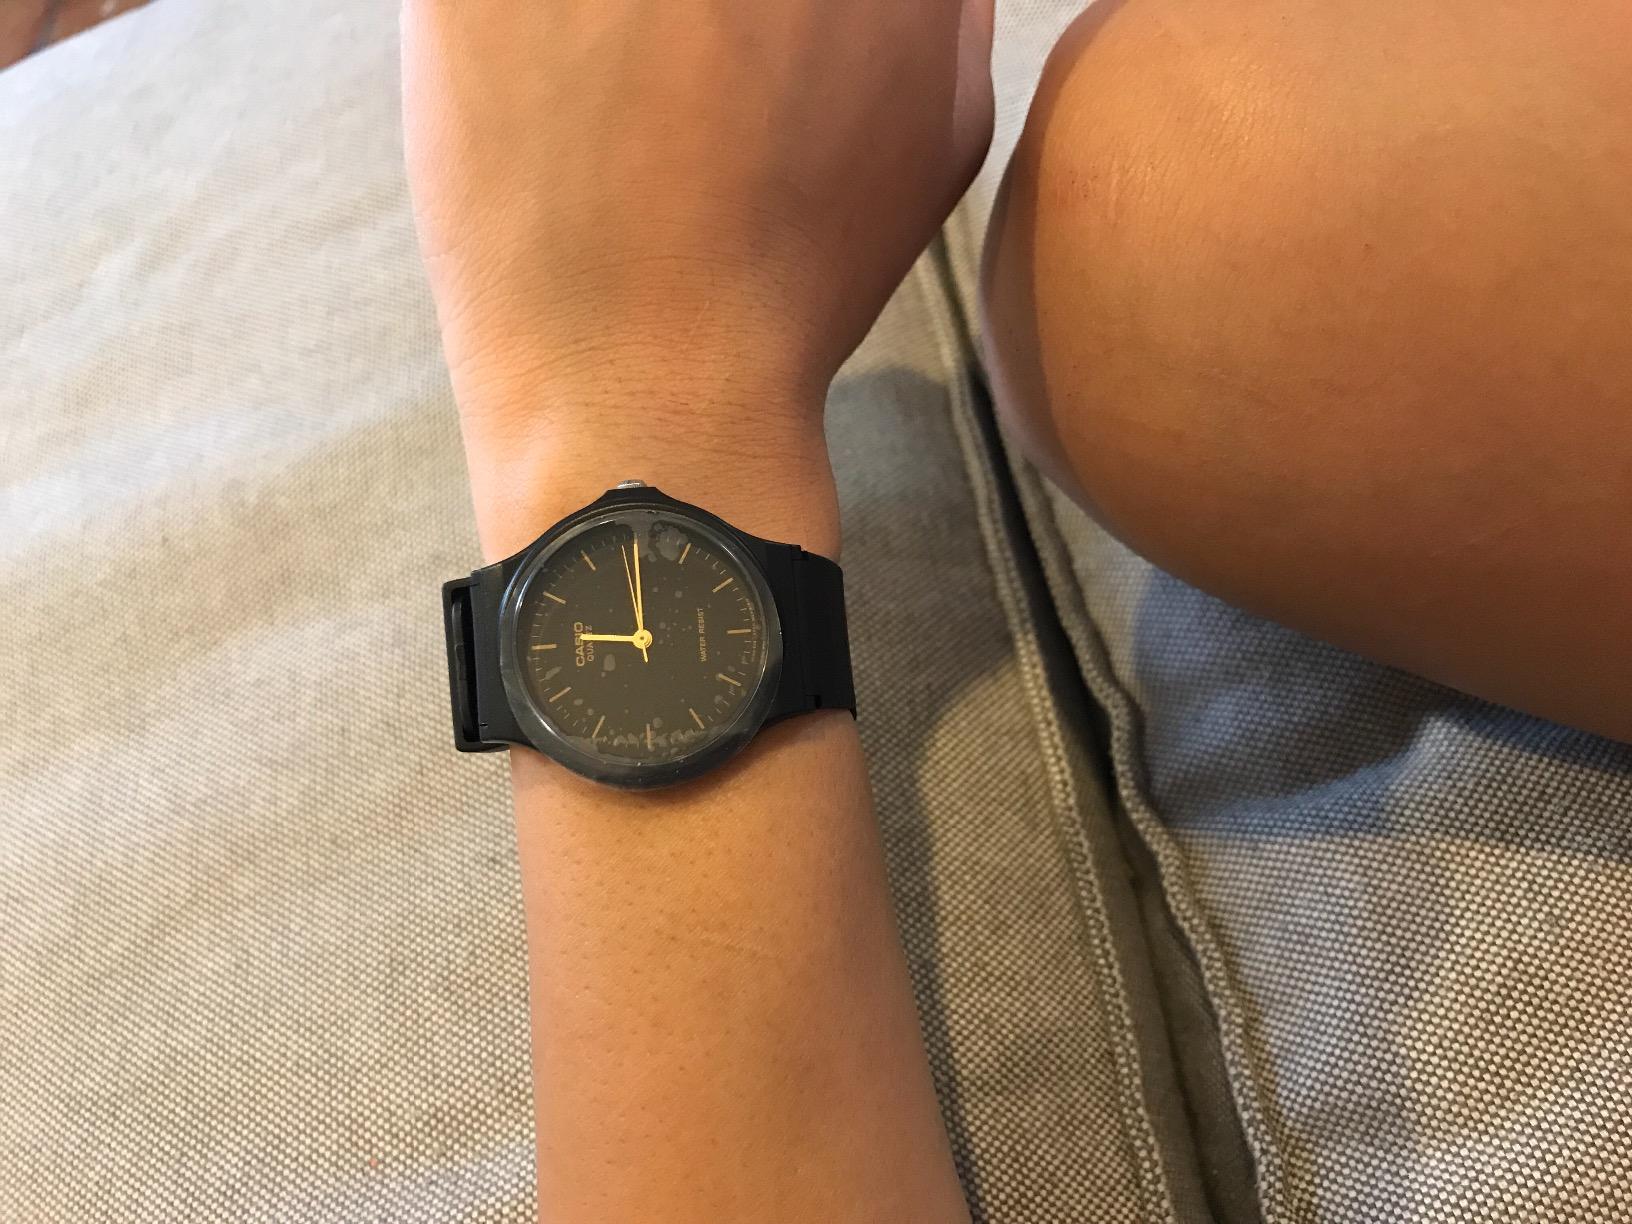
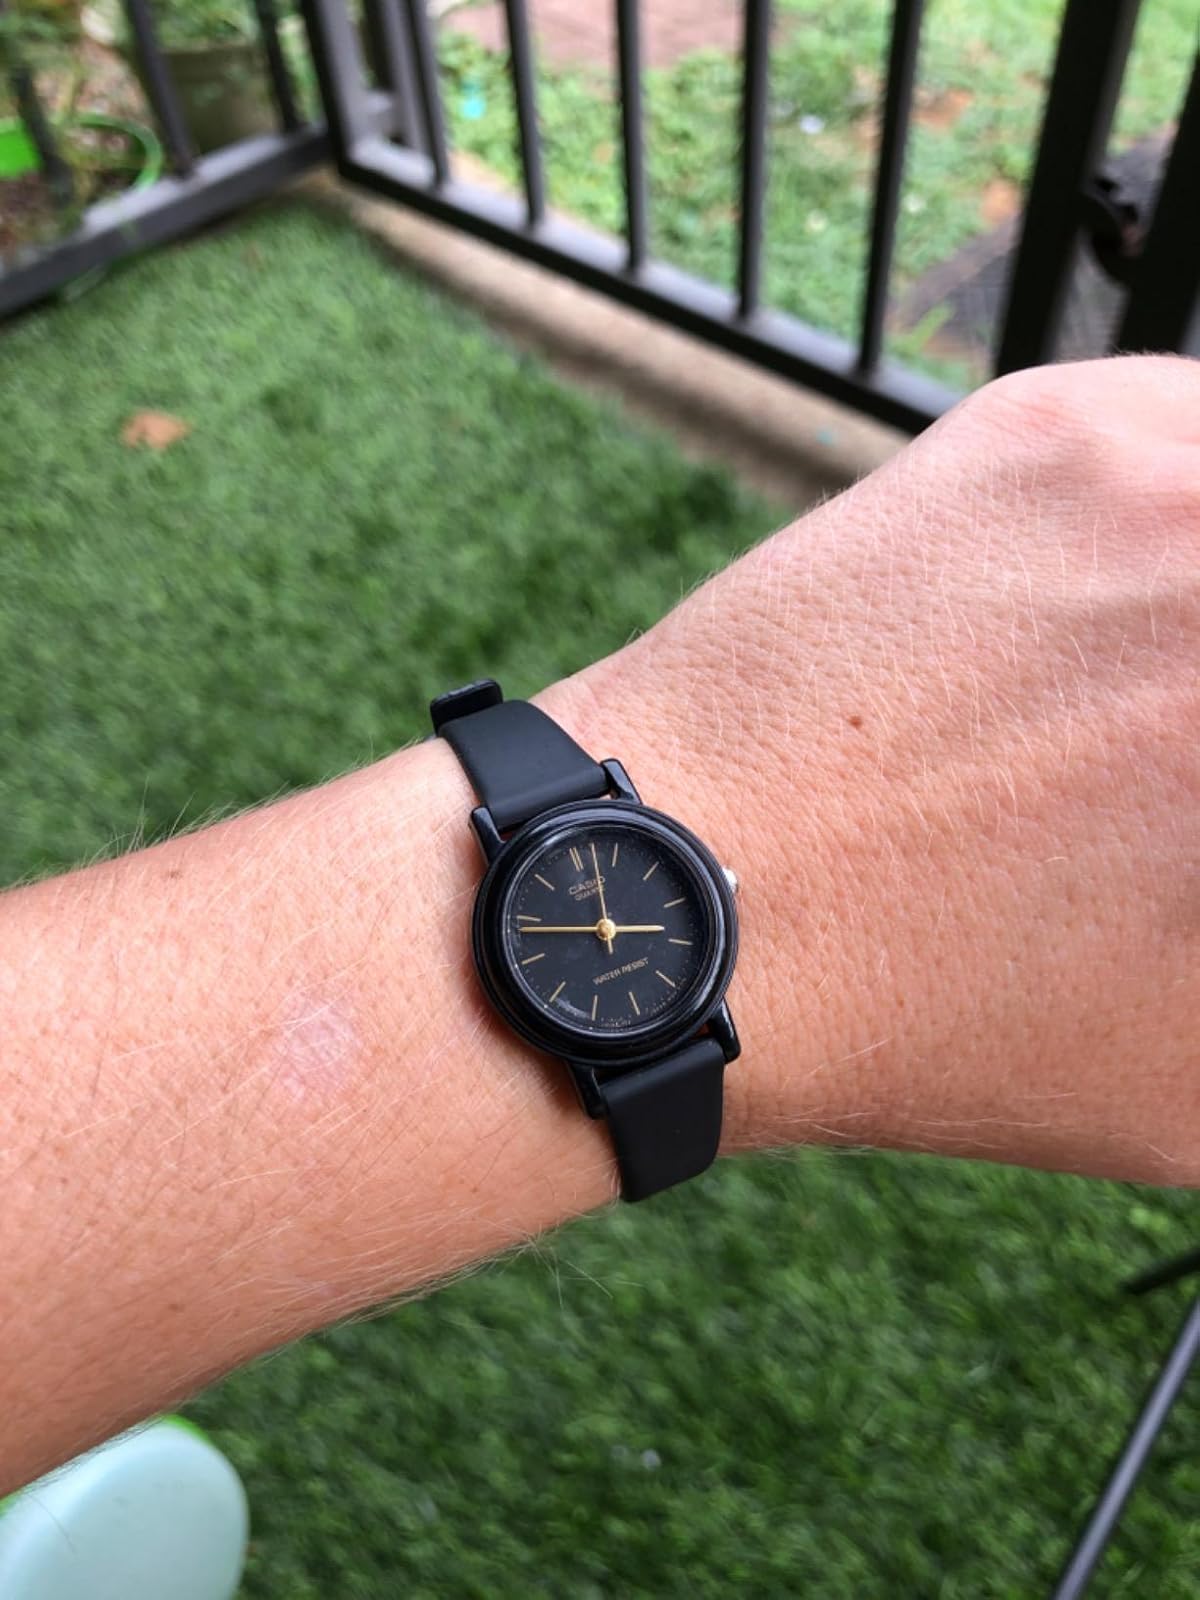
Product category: accessories_watch
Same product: no